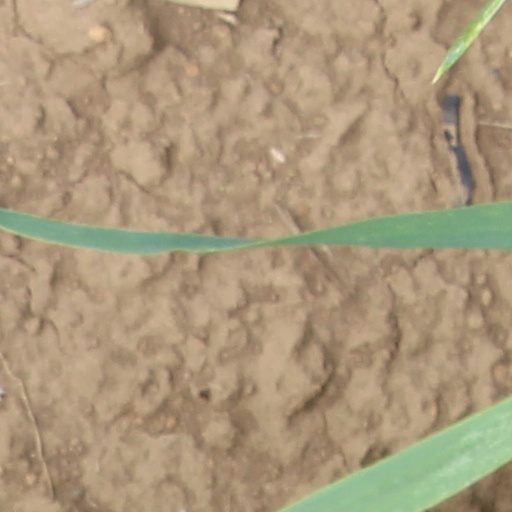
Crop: wheat